Expiration (film)

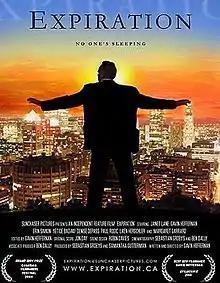
Expiration Poster

Expiration is an independent feature film, directed by Gavin Heffernan and released in 2003. The film stars Heffernan as Sam, a man who unwittingly walks in on a convenience store robbery in Montreal and must team up with drug dealer Rachel (Janet Lane) in an attempt to recover their stolen goods.